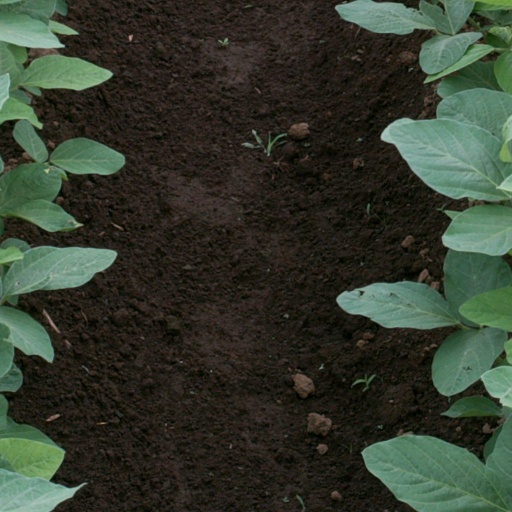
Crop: soybean